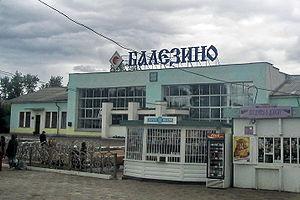
L'Oudmourtie, république d’Oudmourtie ou République oudmourte est un sujet de la Fédération de Russie. Sa capitale est Ijevsk et elle est limitrophe de l’oblast de Kirov, du kraï de Perm, de la Bachkirie et du Tatarstan.